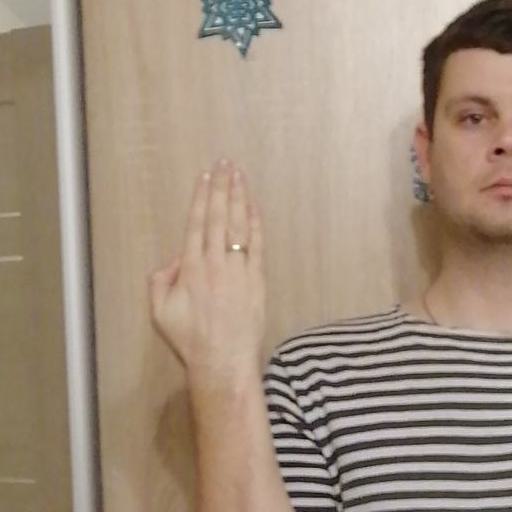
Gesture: stop_inverted